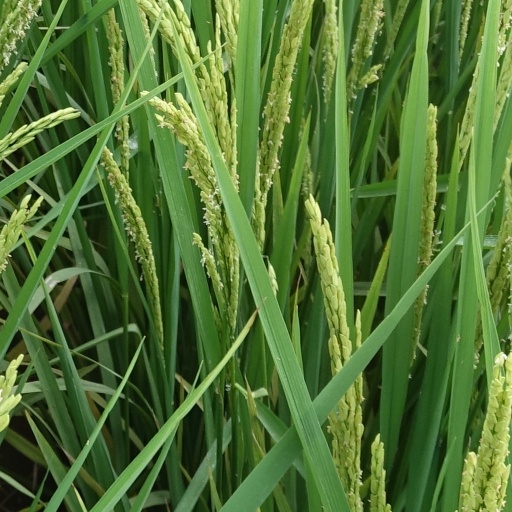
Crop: rice